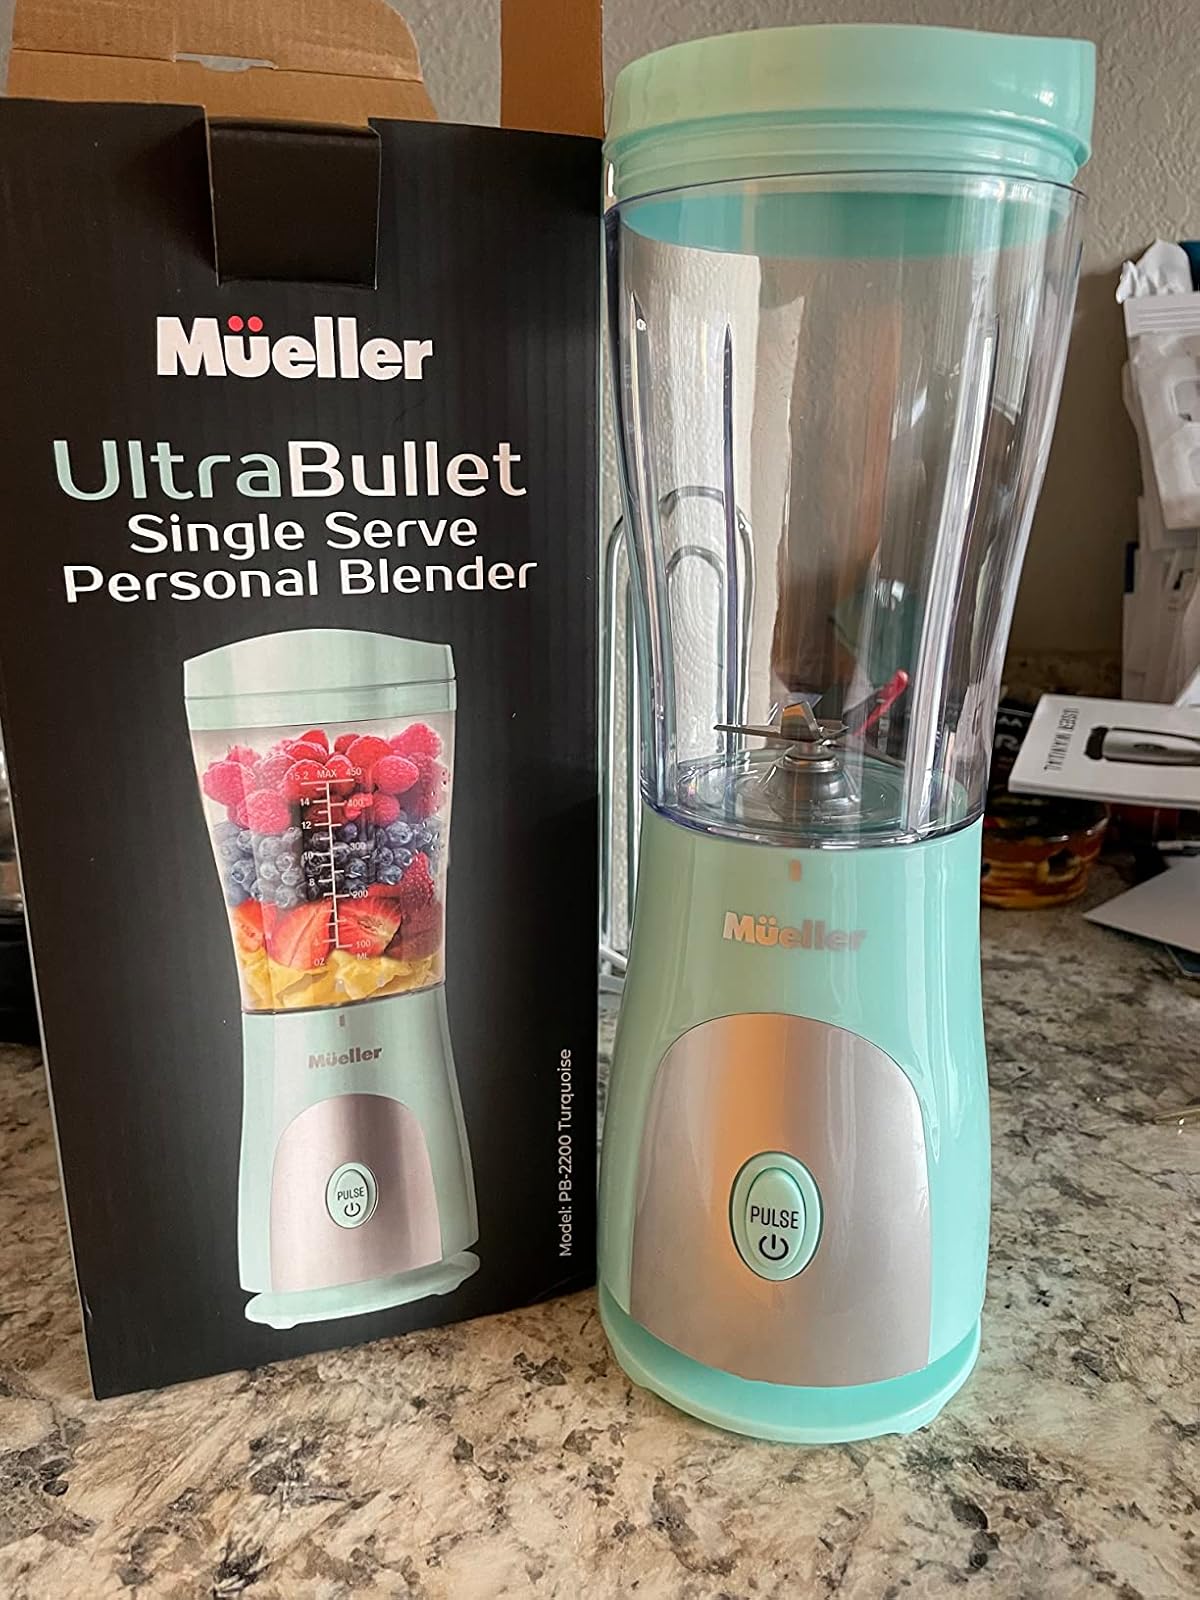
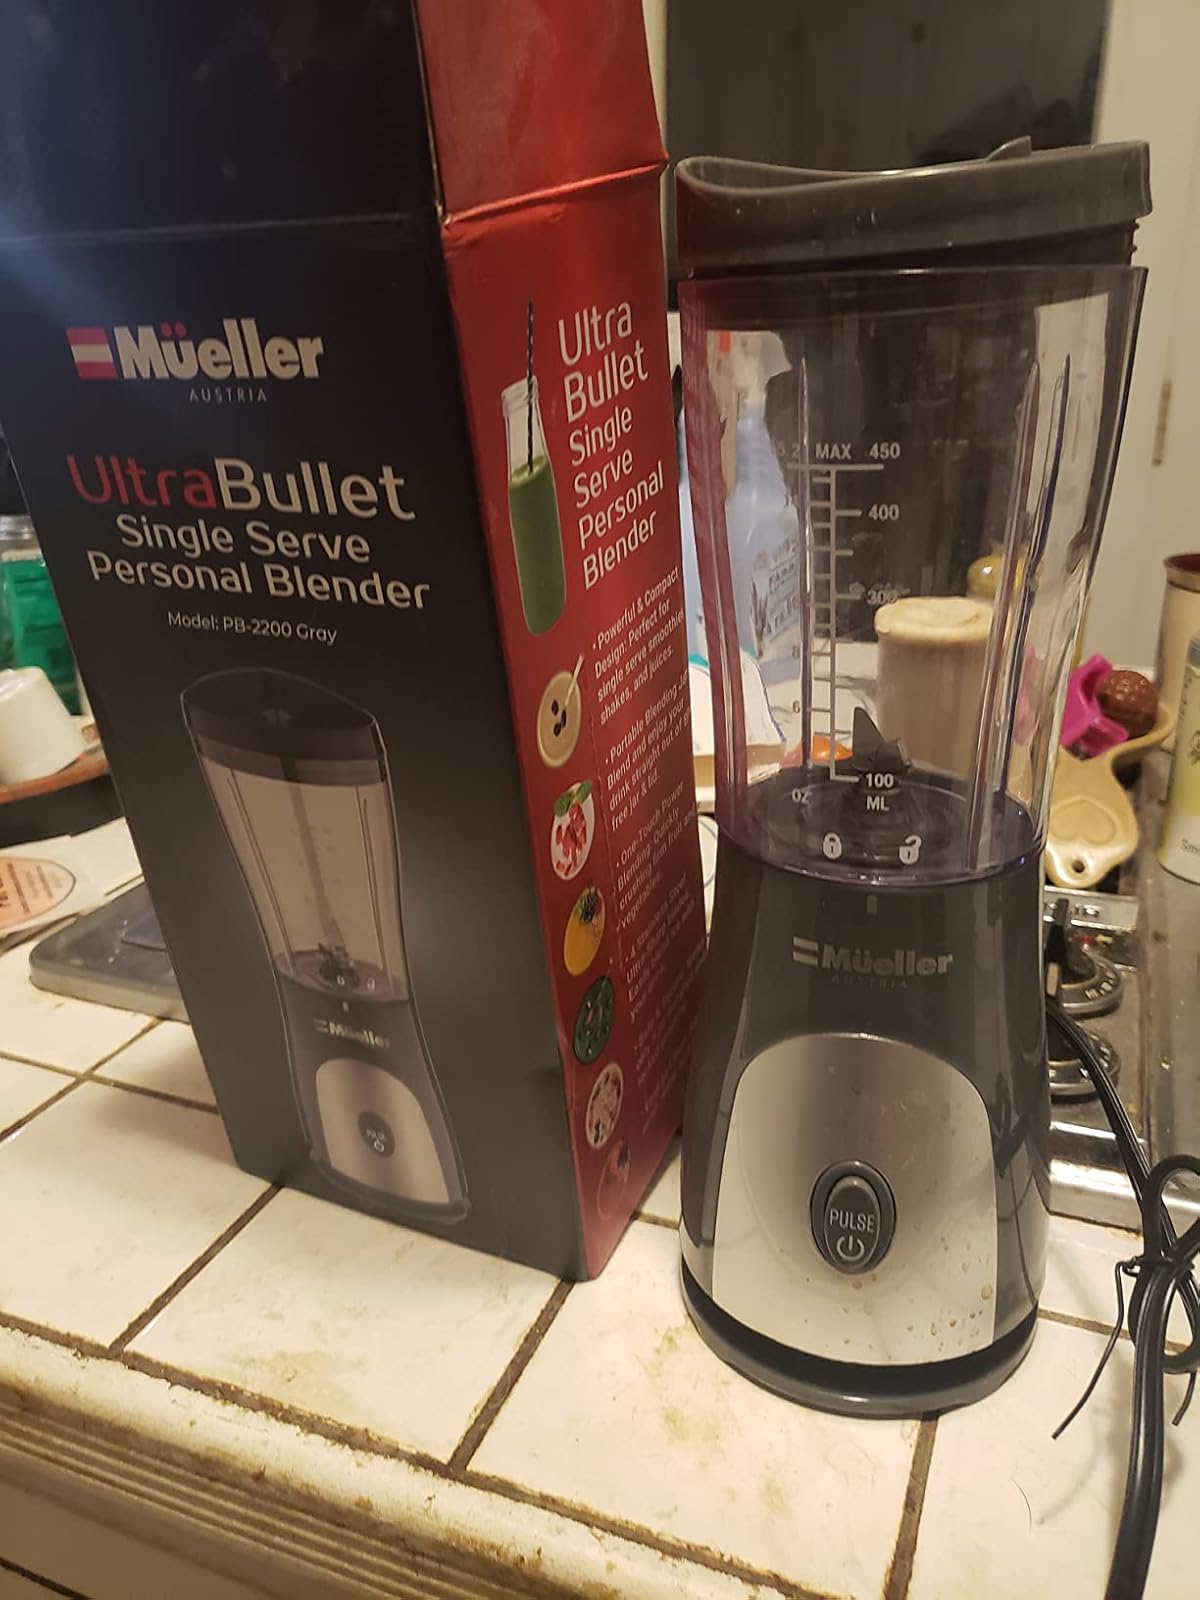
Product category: items_blender
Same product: no